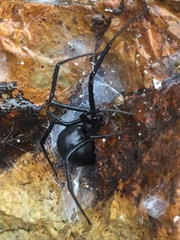
Species: Lactrodectus_hesperus